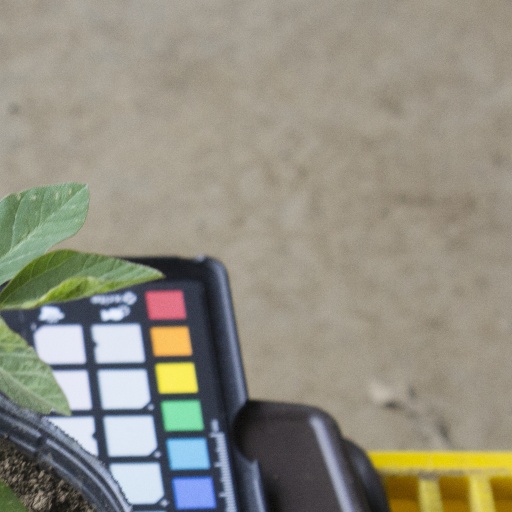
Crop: soybean